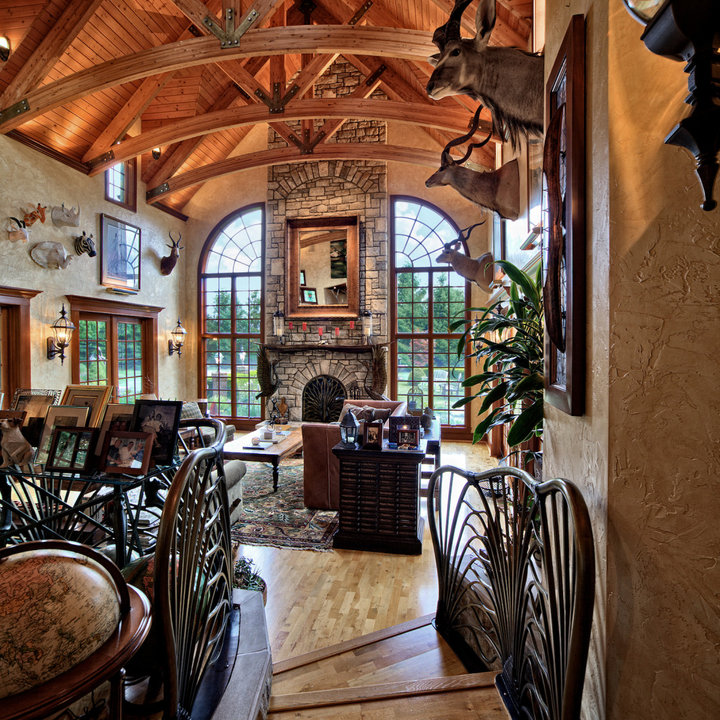
Style: Rustic